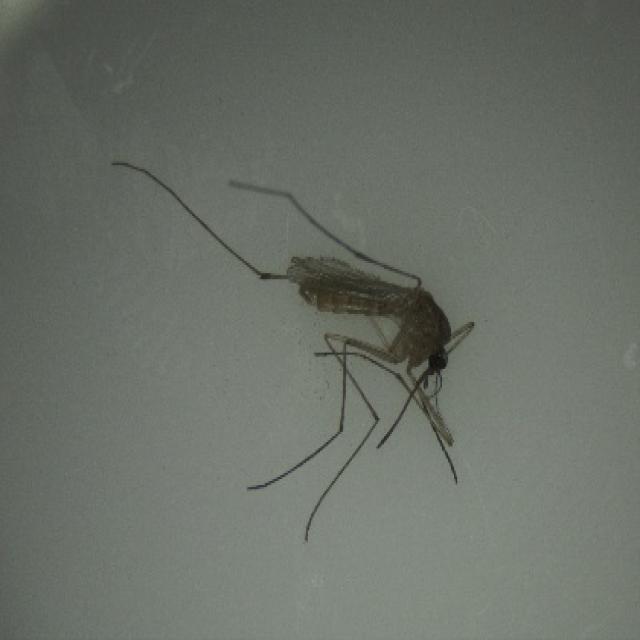
Species: culex_pipiens